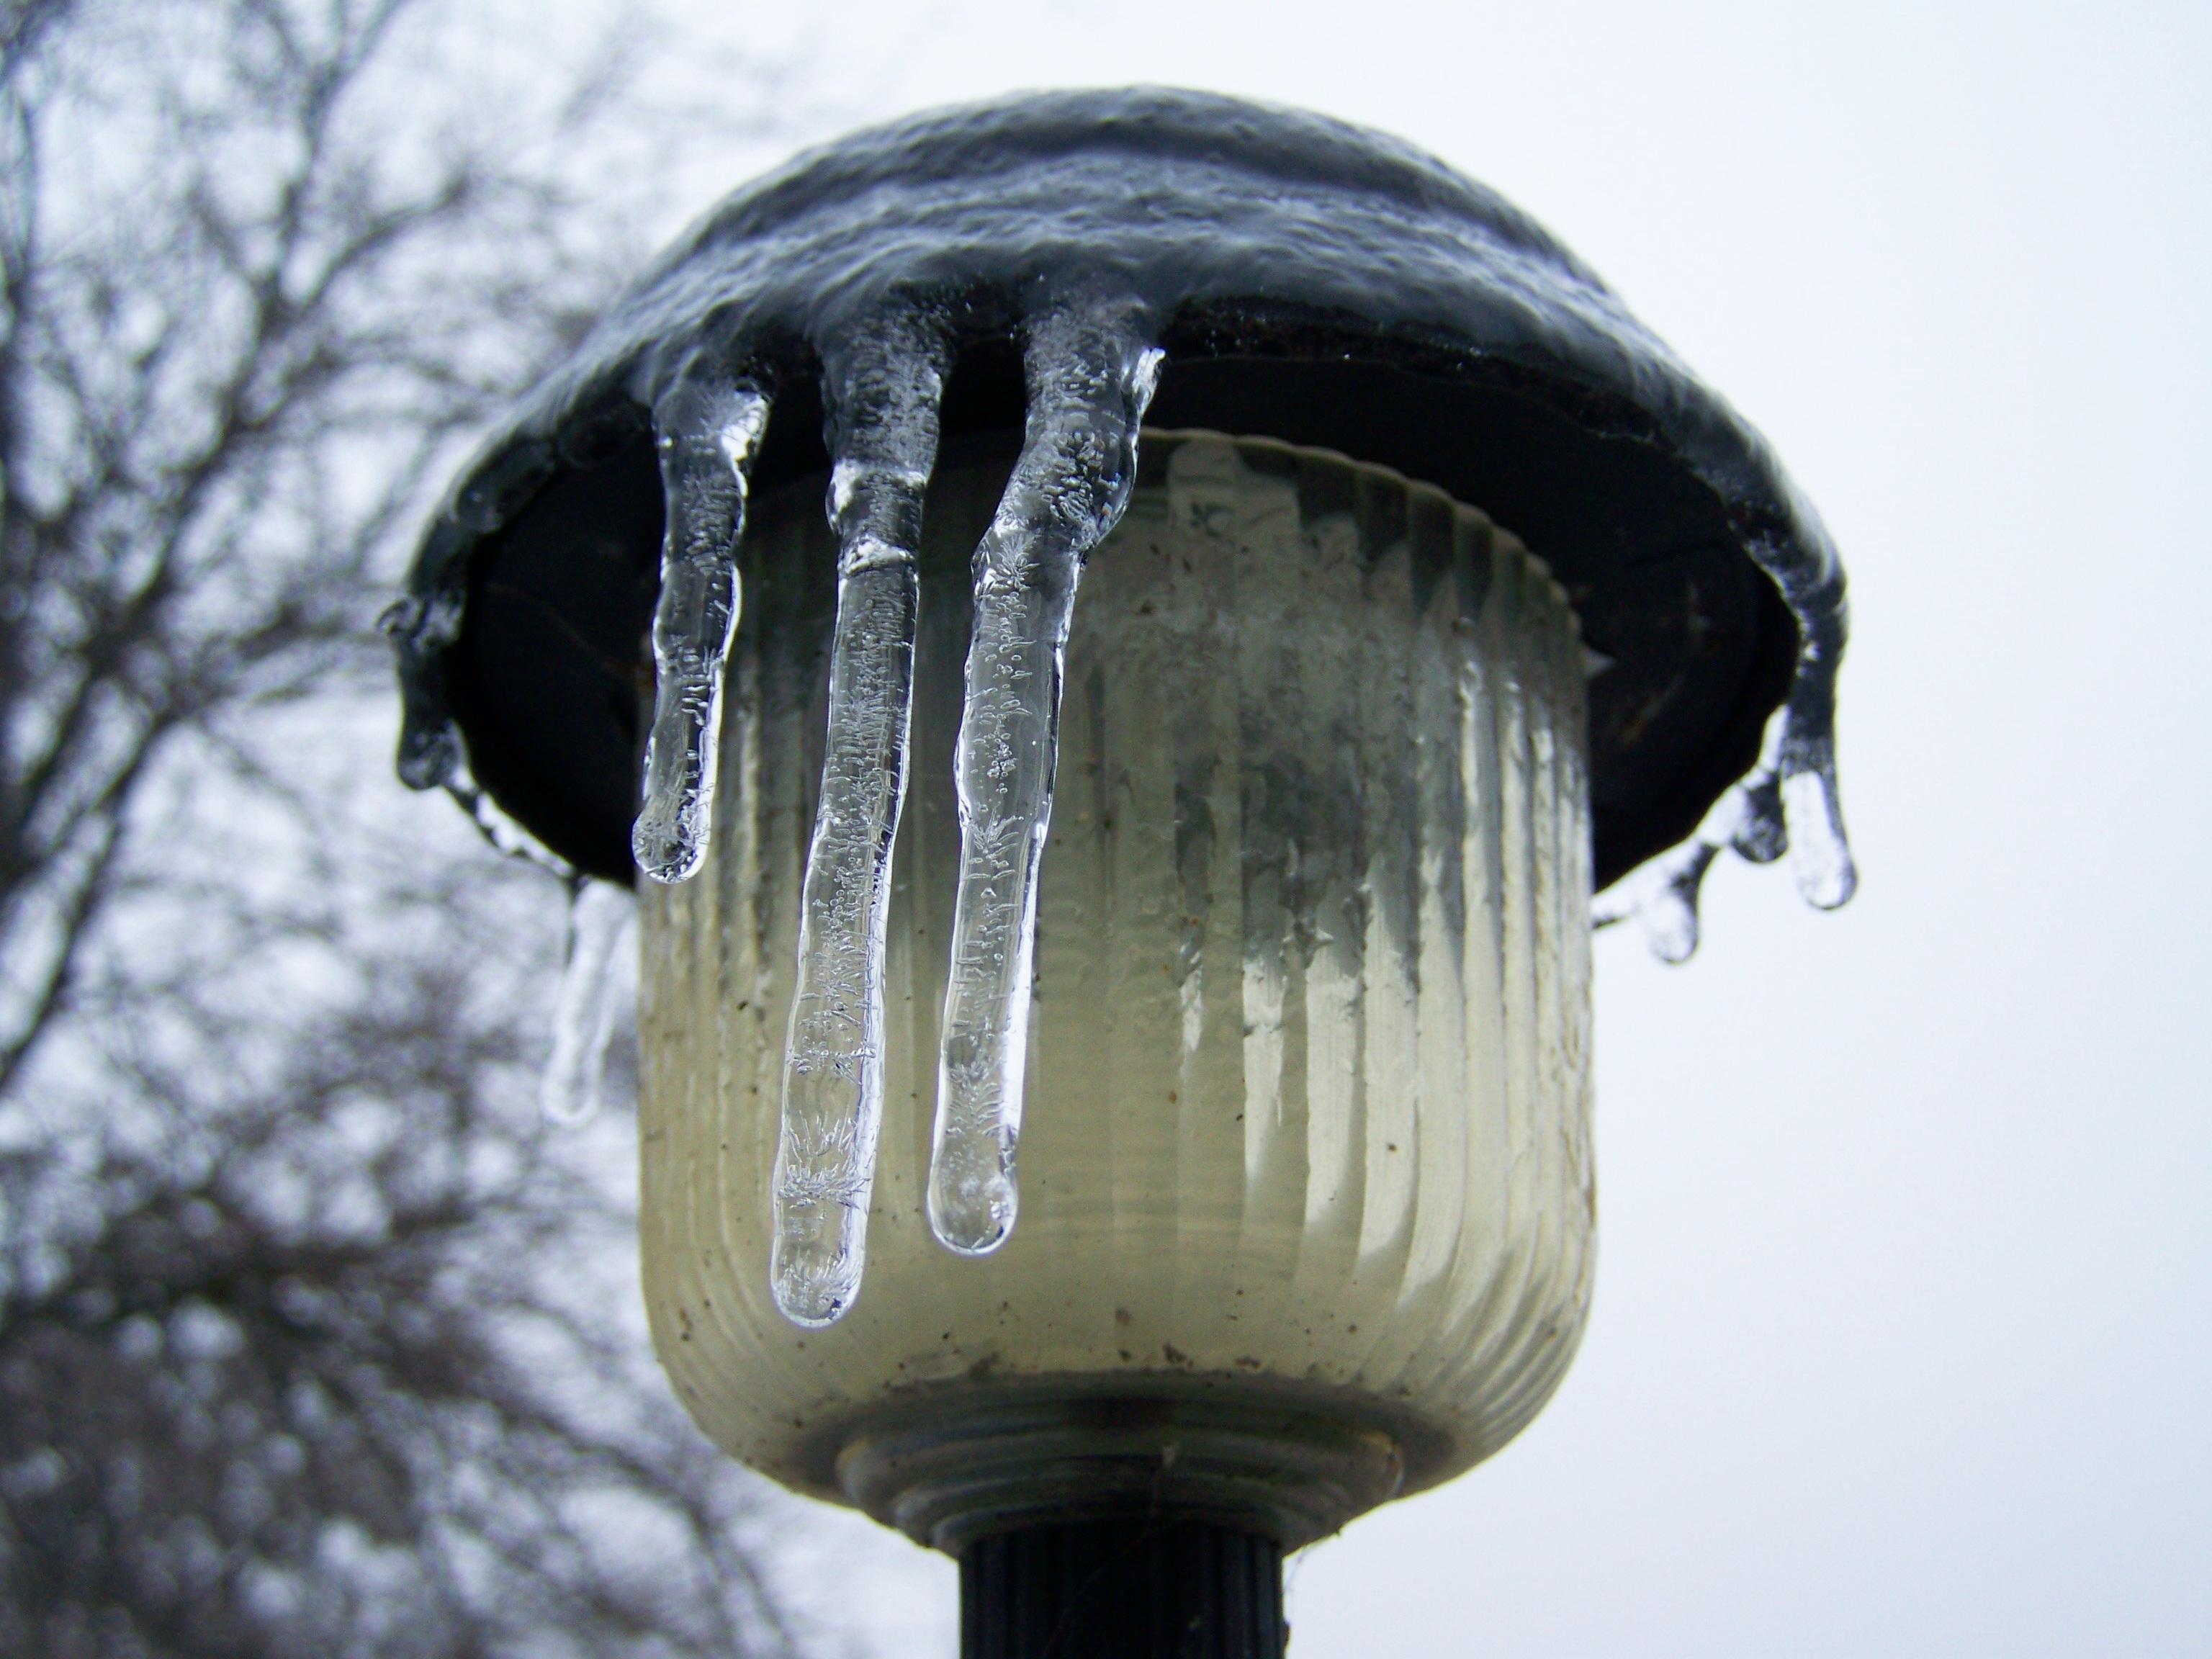
water, snow, winter, light, white, frost, black, lighting, close up, icicles